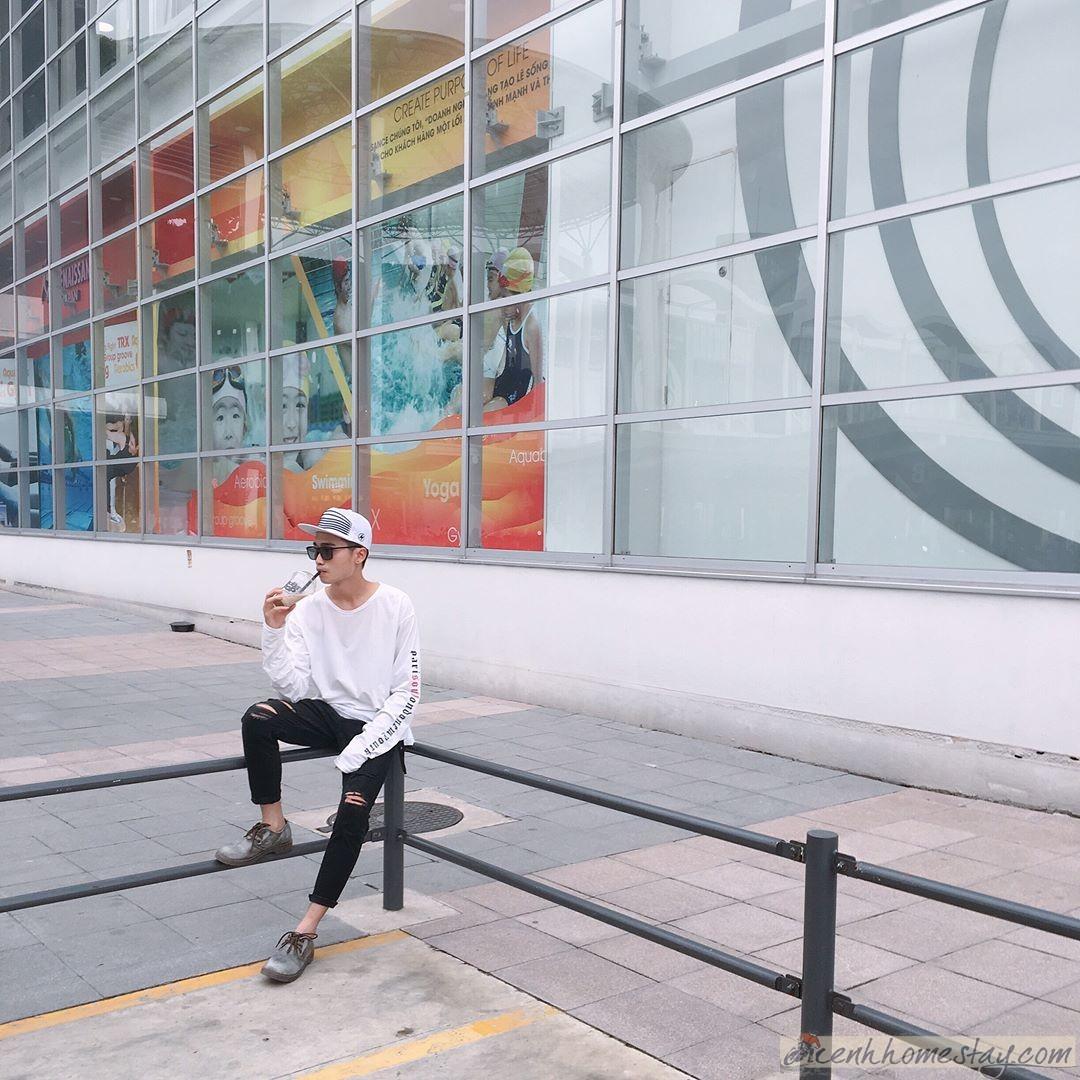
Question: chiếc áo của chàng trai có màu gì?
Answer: chiếc áo của chàng trai có màu trắng